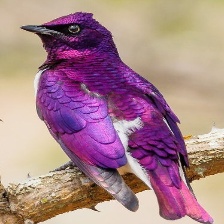
Species: VIOLET BACKED STARLING
Scientific name: CINNYRICINCLUS LEUCOGASTER